Tamar Bridge

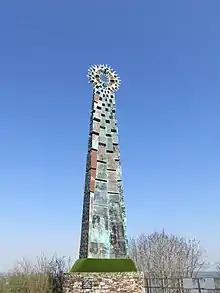
The Cornish cross

The Tamar Bridge is a recognisable symbol of the local area, as well as a main road connection between Cornwall and the rest of England, and is seen by supporters of Cornish devolution as being a bridge between two distinct nations.